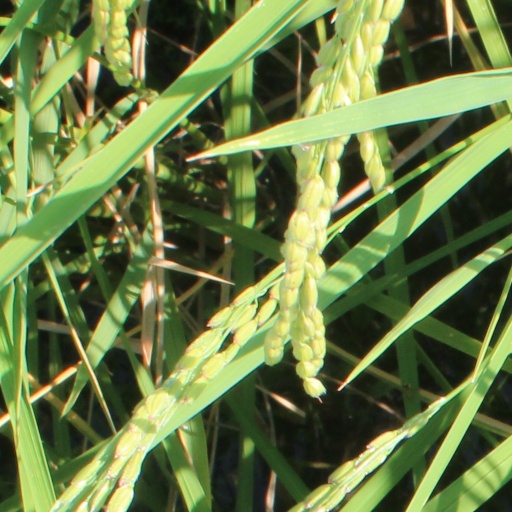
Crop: rice